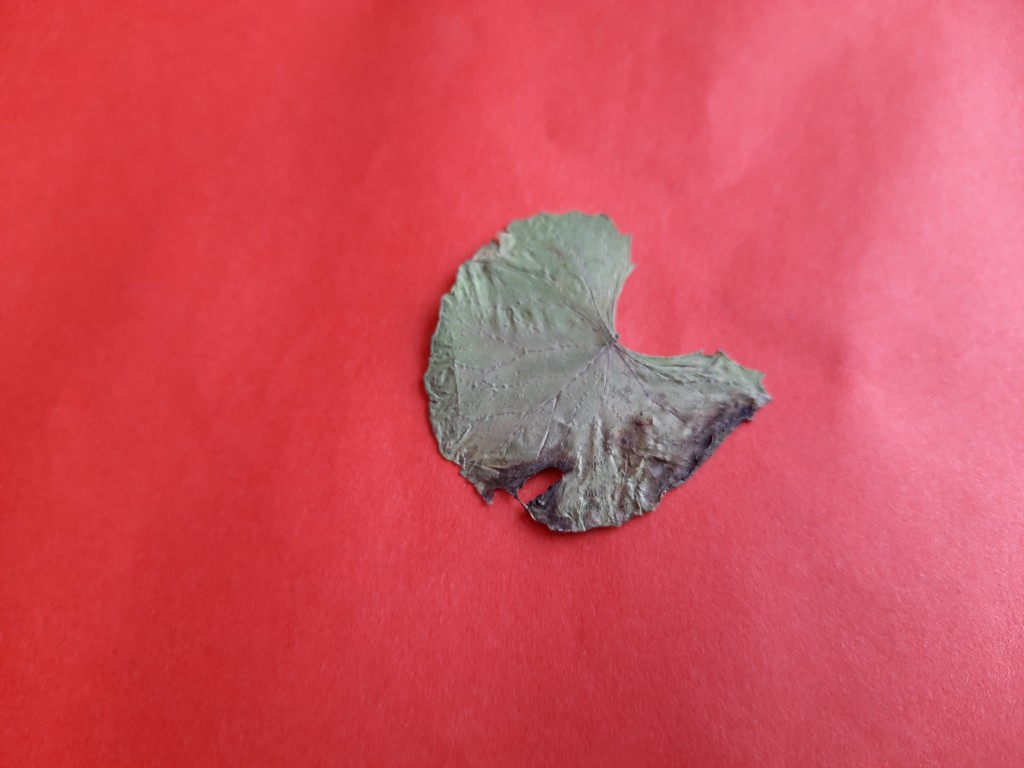
Label: Dried